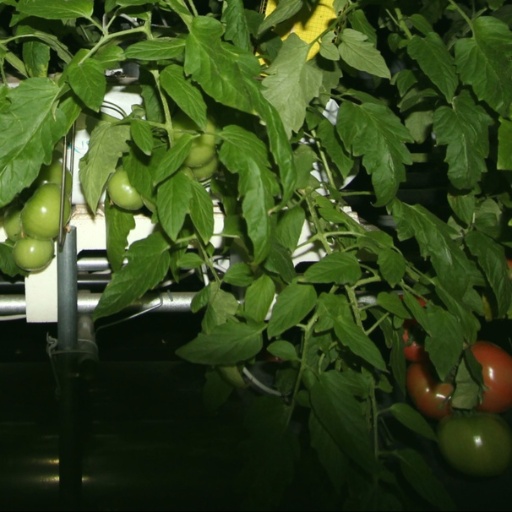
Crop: tomato